Peace Tower

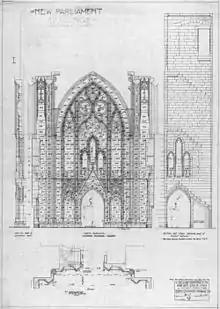
John Pearson's drawings for the new Centre Block of Parliament Hill, showing a section through the Memorial Chamber with elevation of the north wall and the staircase that rises behind it

Around the entrance archway are "The Sword of Victory"—a bas-relief above the opening—and two stone lions by Pearson, the modeller Charles Adamson, and the sculptor Cléophas Soucy, each bearing a shield; the shield to the left bears the "Dragon of Destruction" and the date "1914", while that on the right shows the "Dove of Peace" perched on a crown and the date "1918". Within the tympanum of the antechamber's arch is the sculpted work by Pearson and Soucy, "The Tunnellers' Friends", which shows representations of animals that served during the war: reindeer, pack mules, carrier pigeons, horses, dogs, canaries, and mice, all above the inscription "The tunnellers' friends, the humble beasts that served and died". Around the archivolt at the other end of the entrance passage are sculpted animals and insects, such as beetles, spiders, lizards, butterflies, rats, hares, bats, birds, frogs, and bees; John Pearson stated that these were to represent the flora and fauna of Canada. The inscription around this arch is an excerpt from John Ceredigion Jones' poem "The Returning Man": "All's well for over there among his peers a happy warrior sleeps".